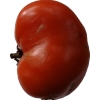
Label: tomato